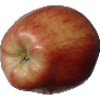
Label: Apple Red 1